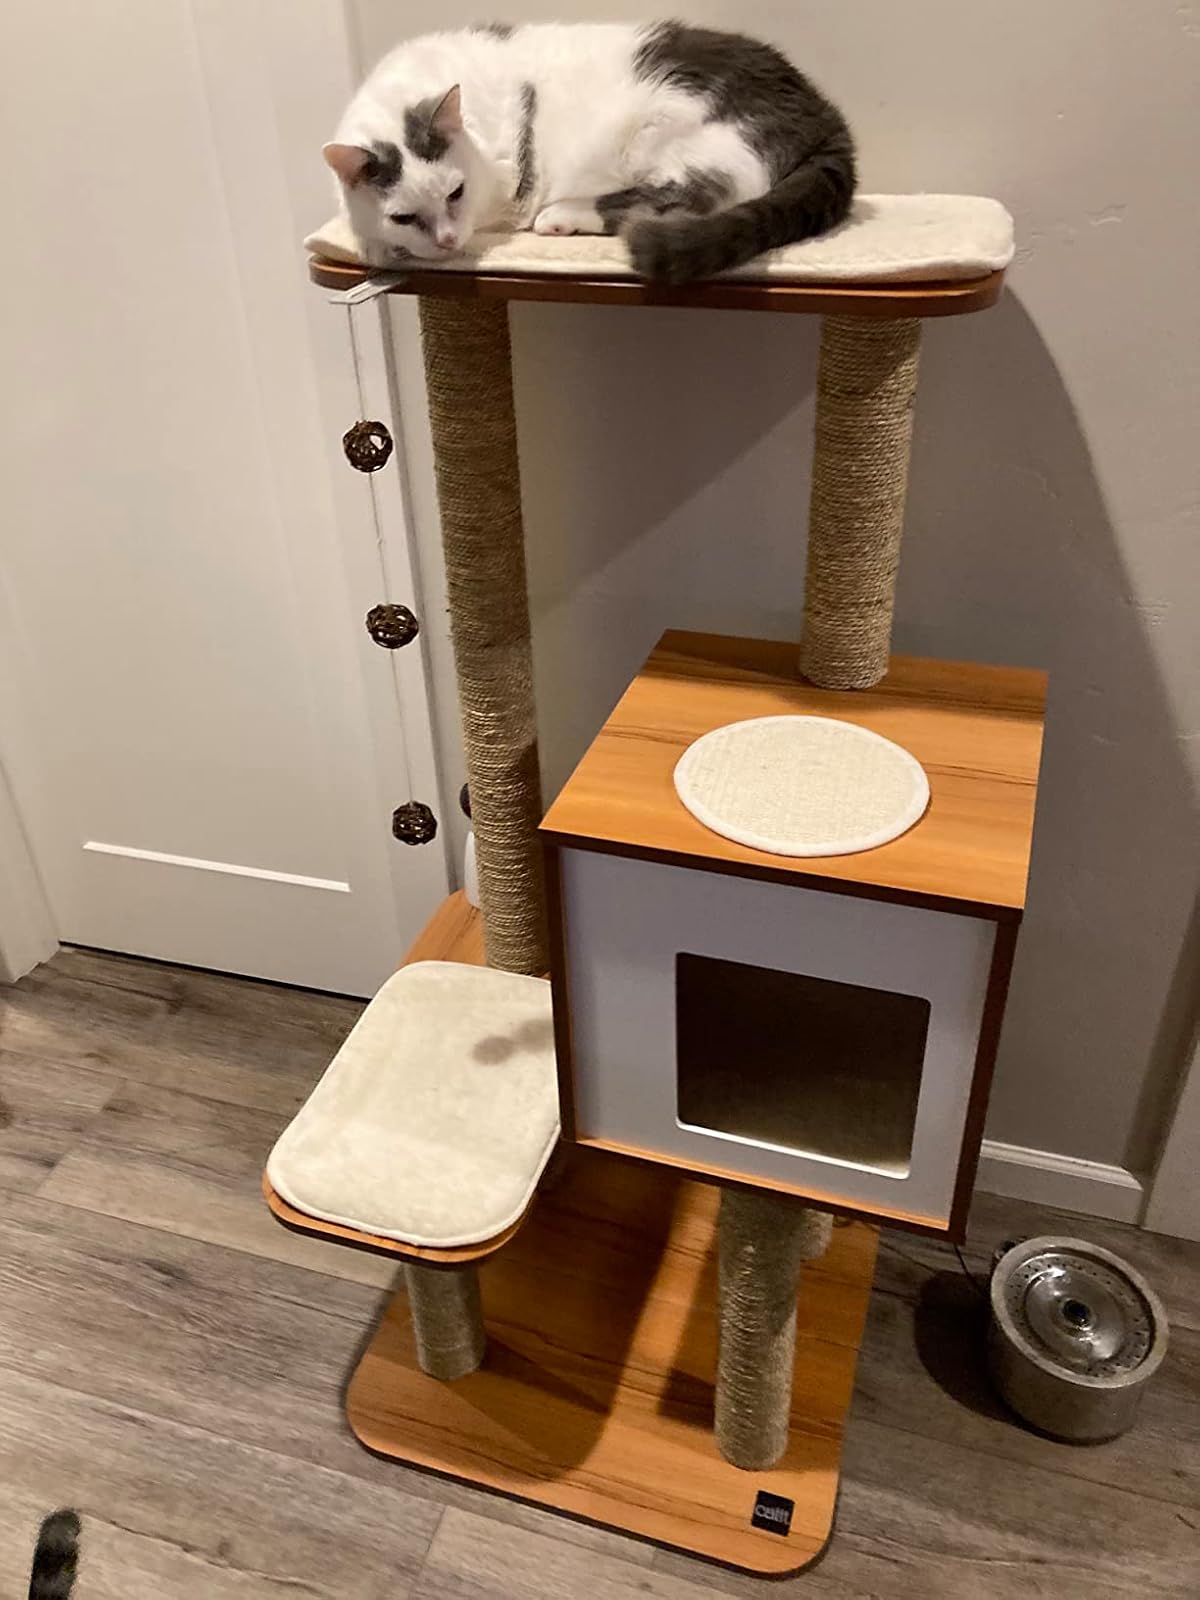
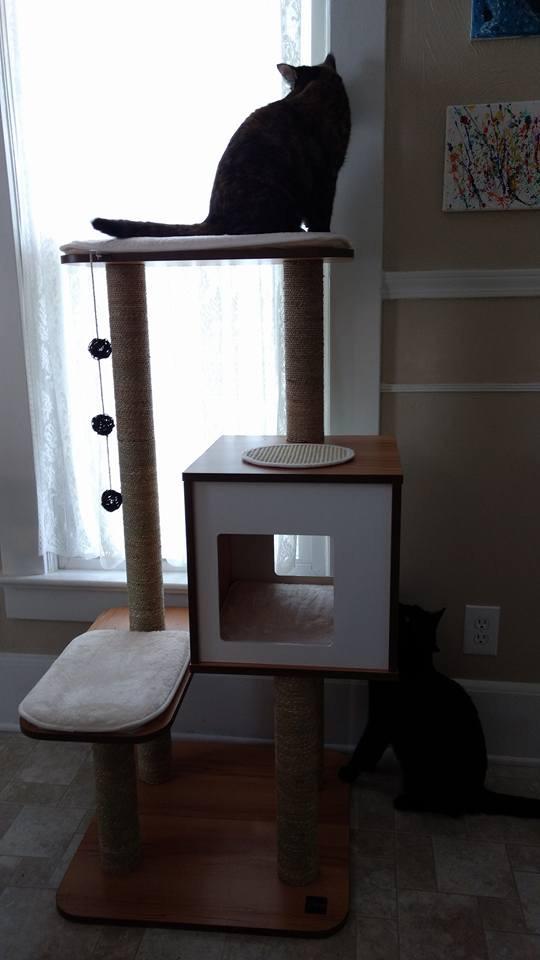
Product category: items_cat tree
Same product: yes